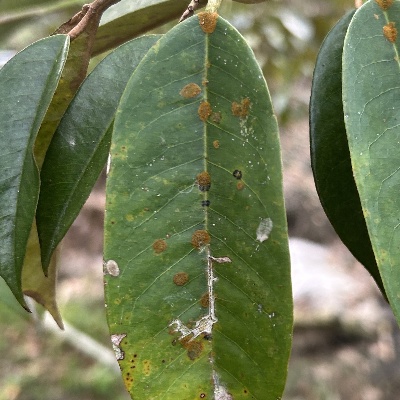
Label: Leaf_Algal